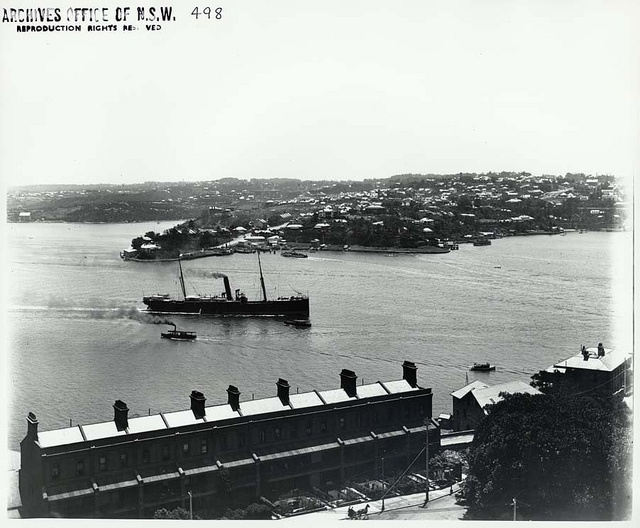
A large boat traveling across a body of water.
A boat traveling through a bay in a city.
A ship moves along a river billowing smoke.
A large ship making it's way through the water.
A steamship and smaller boats pass some buildings on a river.